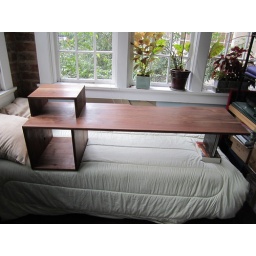
Design/Build... floating desk mounts to wall underneath shelves. Glamshots will be coming later